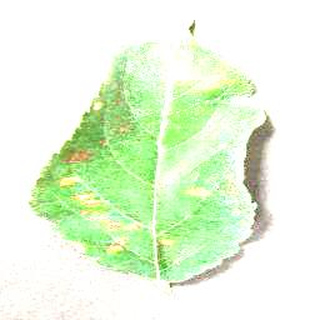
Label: apple_cedar_apple_rust